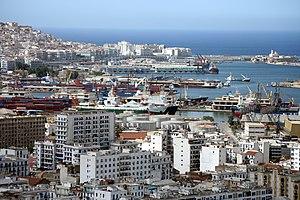
Alger (Algérie), le front de mer, le port, et le quartier Belouizdad (ex-Belcourt) au premier plan.
Belouizdad, antérieurement Hamma Annassers après l'Indépendance, est une commune de la wilaya d'Alger en Algérie, mais aussi un quartier populaire et surtout révolutionnaire de la ville d'Alger.
Le transport en Algérie est diversifié vu la superficie de l'Algérie.